Heritage buildings of Department of Posts

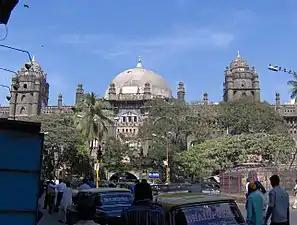
The Mumbai GPO, with its restored dome, is an architectural marvel in the city.

The Mumbai General Post Office (GPO) was designed by British architect John Begg. It was completed in 1913 and stands as a notable example of Indo-Saracenic architecture. The dome of this building, inspired by the Gol Gumbaz of Bijapur, is the second-largest dome in India. Extensive restoration work has been underway since 2021, with plans to preserve its heritage while making the building more sustainable.